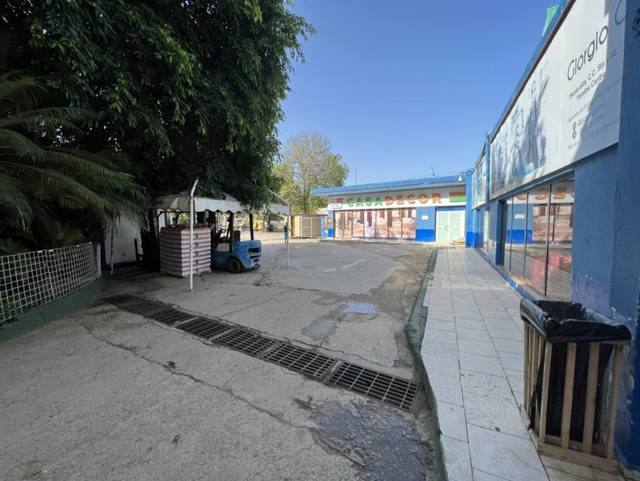
Region: Cuba
Coordinates: 23.116, -82.429